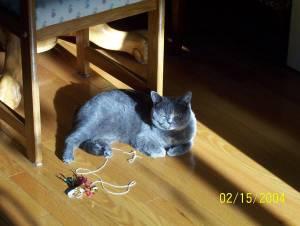
Breed: British Shorthair